Slyudyanka

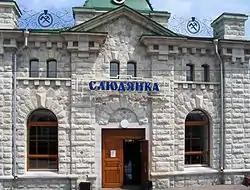
Slyudyanka railway station on the Trans-Siberian Railway

Slyudyanka railway station and a settlement around it were established in 1905. Town status was granted to it in 1936.